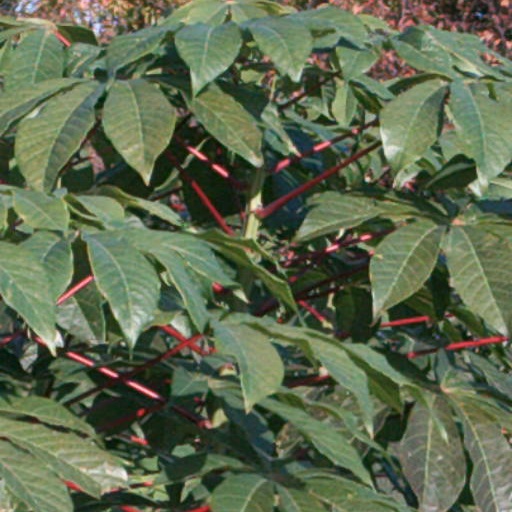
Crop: cassava